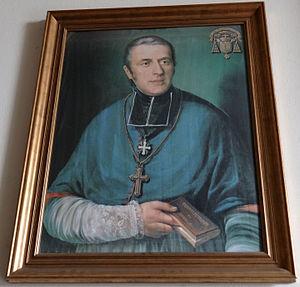
Les Missionnaires Oblats de Marie Immaculée forment une congrégation cléricale missionnaire de droit pontifical qui se consacre principalement aux missions.